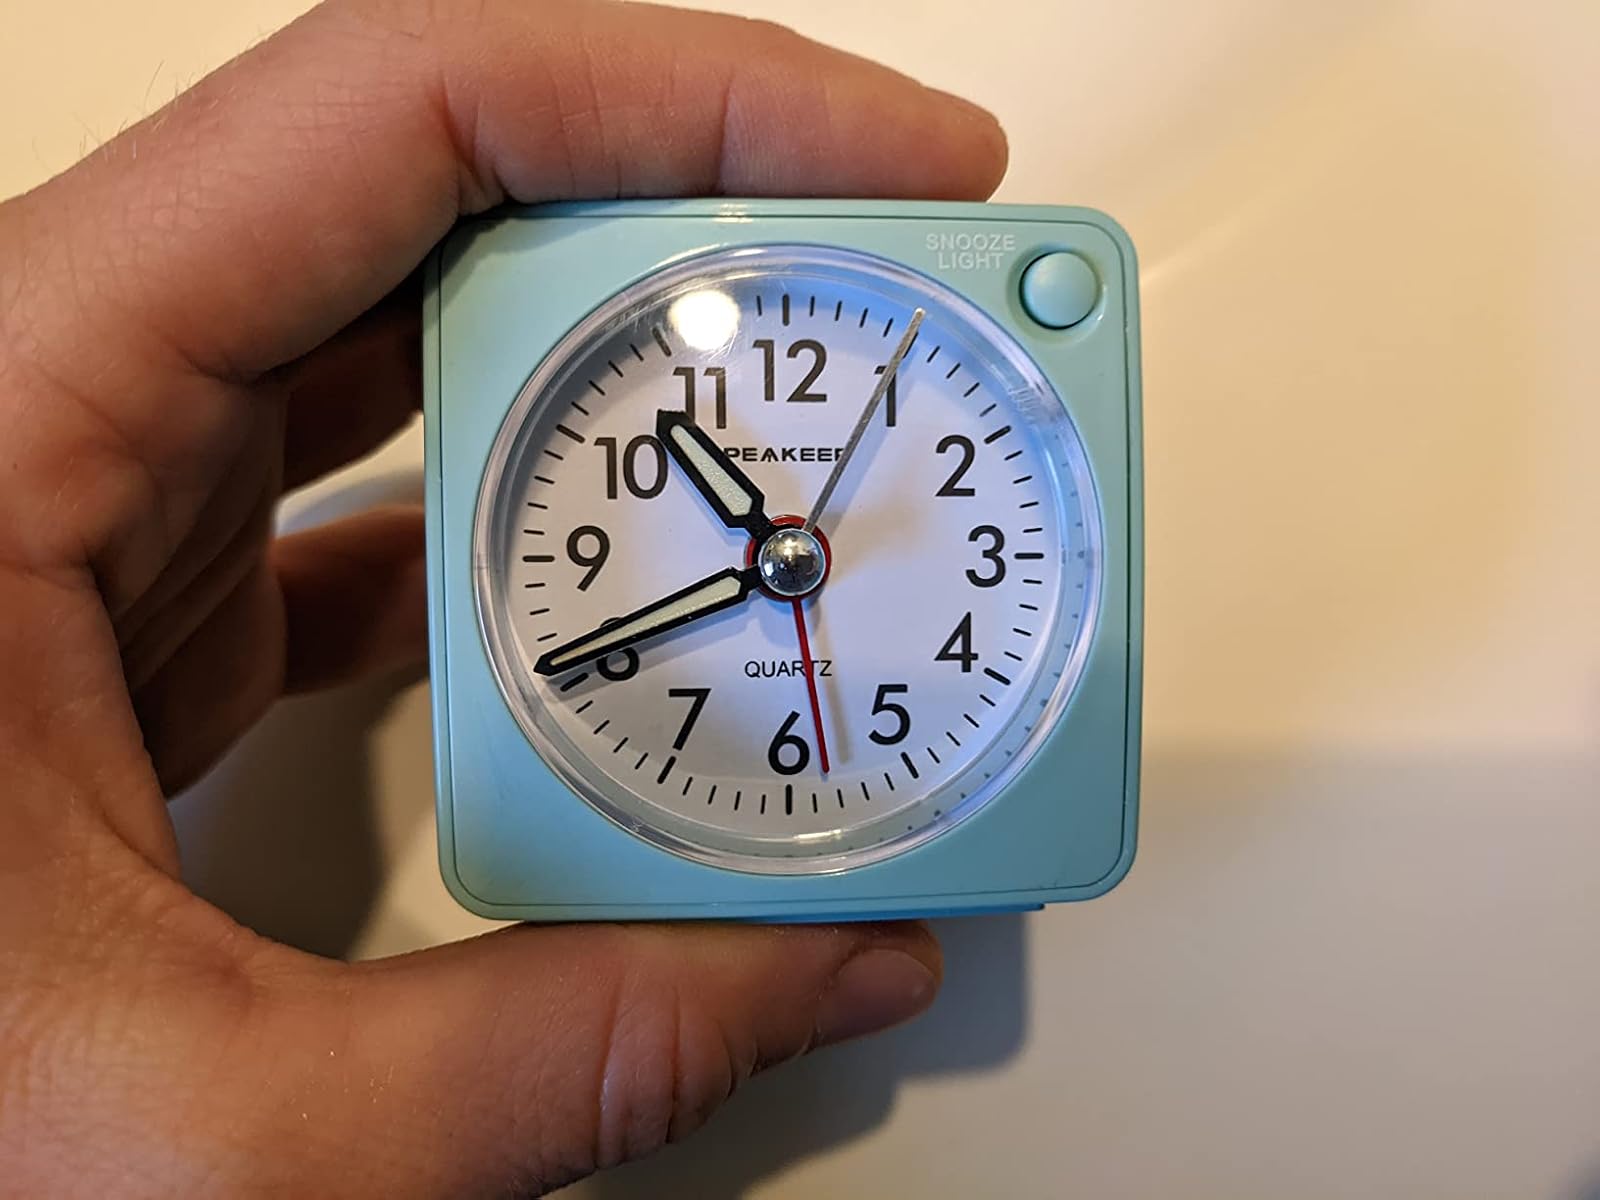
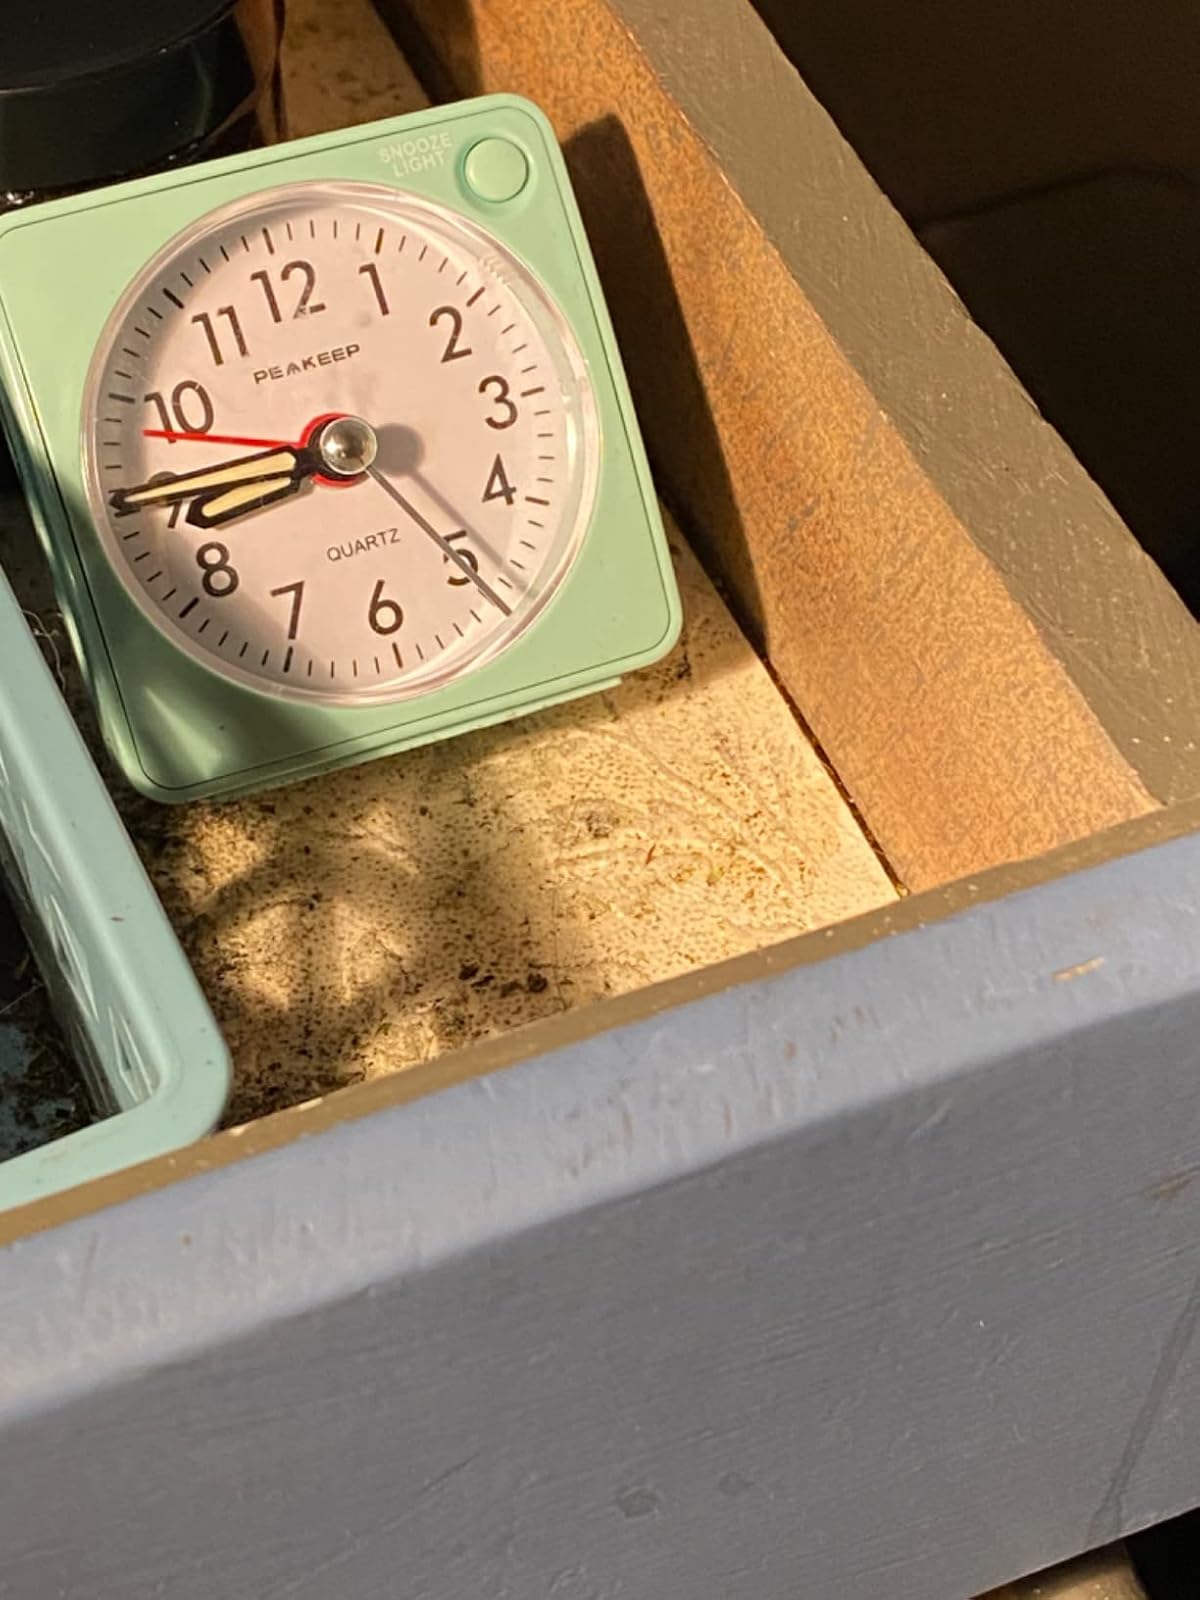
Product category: clock
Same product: yes